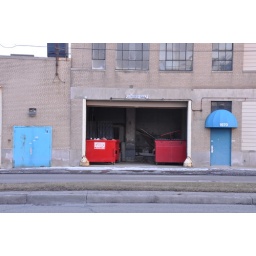
I drive by this building almost every day, but this was the first I've seen the service/delivery door open.